Provisional Government of the Republic of China (1912)

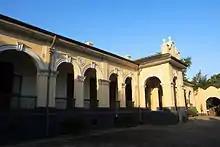
Sun Yat-sen's office at the Presidential Palace, Nanjing

Instead of attending Nanjing's assembly, Song Jiaoren and Chen Qimei gathered the provincial representatives in Shanghai and held an assembly on December 4. On December 25, Sun Yat-sen, accompanied by general Homer Lea, his closest foreign adviser, returned to Shanghai. On December 29, the presidential election was held in Nanjing. According to the first article of the "Provisional Government Organization Outline", the Provisional President was to be elected by representatives from the provinces of China; the candidate who received more than 2/3 of the votes would be elected. Each province was entitled to one vote only. 45 representatives from seventeen provinces participated in this election, and Sun Yat-sen received 16 valid votes out of 17.